South Yanggao Road station

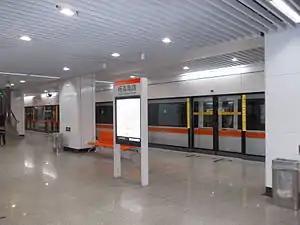
Station platform

South Yanggao Road is a station on Line 7 of the Shanghai Metro, located in Pudong District. It opened in 2009.